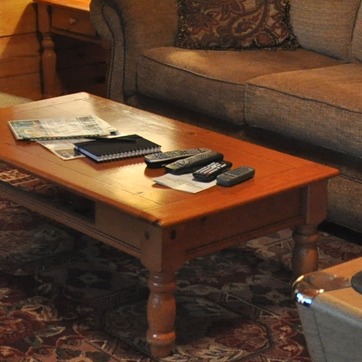
Material: paper